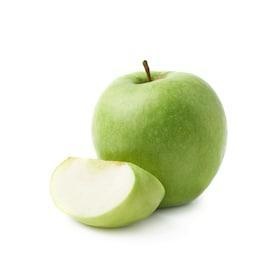
Label: apple